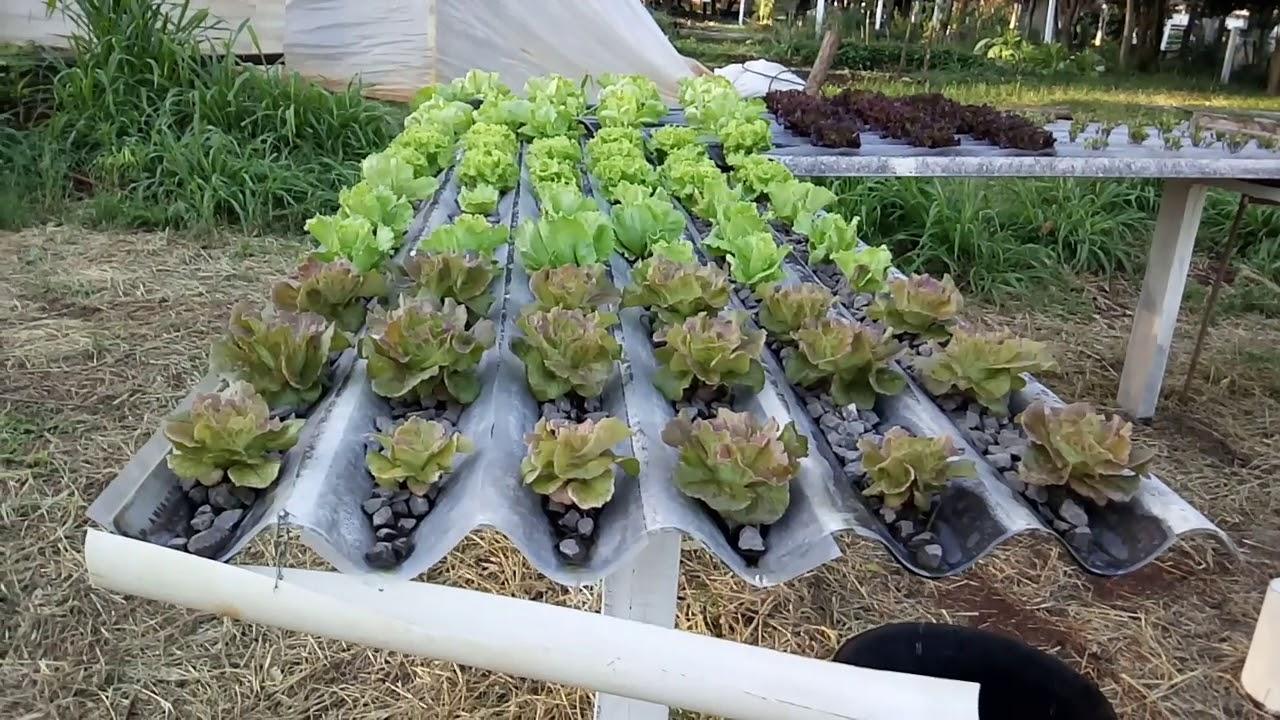
Katika bustani ndogo ya mbogamboga zilizopandwa kwa utaratibu ndani ya chombo maalumu cha kilimo cha maji, huku zikiwa zimepangwa kwenye mistari yenye mawe madogo yaliyowekwa kwa umakini, ili kuzipa msaada na kuhakikisha zinapata maji na virutubisho vya kutosha.